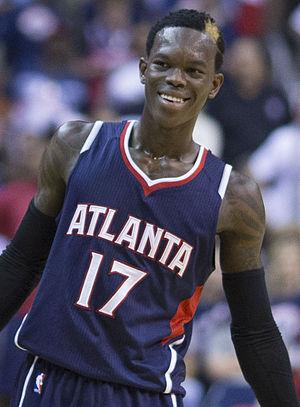
Dennis Schröder, né le 15 septembre 1993, à Brunswick, en Allemagne, est un joueur allemand de basket-ball. Il évolue au poste de meneur chez le Thunder d'Oklahoma City.